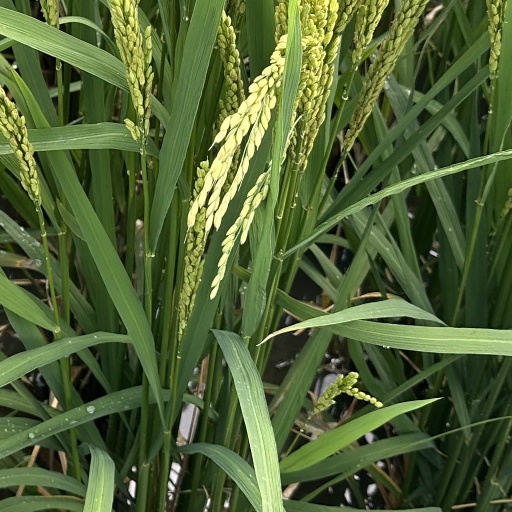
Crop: rice